1000 de La Gauchetière

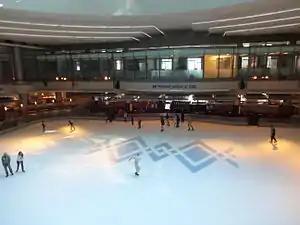
Patinoire Atrium le 1000.

The building was designed by Lemay & Associates and Dimakopoulos & Associates architects, and built in 1992 at the same time as the nearby 1250 René-Lévesque which rises at 47 floors. It is an example of postmodern architecture, with a distinctive triangular copper roof as well as four copper-capped rotunda entrances at the tower base corners, which were inspired from the Mary, Queen of the World Cathedral on the north side of the building, following the trend set by Place de la Cathédrale (KPMG Tower) of Montreal skyscrapers borrowing some of their design from that of the nearest church. Also, the semispherical corner caps mirror the shape of the half-circular windows of neighbouring Marriott Château Champlain hotel, which were themselves inspired by the arches of the adjoining Windsor Station.